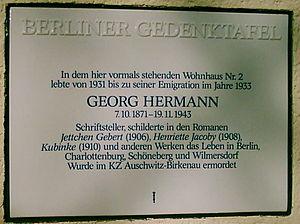
Georg Hermann de son vrai nom Georg Hermann Borchardt, né le 7 octobre 1871 à Berlin et mort le 16 novembre 1943 au camp de concentration de Birkenau, est un écrivain et dramaturge allemand d'origine juive. Ses œuvres les plus connues peignent la petite bourgeoise juive berlinoise de l'époque du Biedermeier.